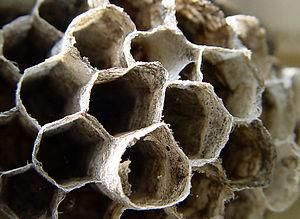
Le nid désigne généralement la structure construite par les oiseaux pour fournir un premier abri à leur progéniture. Les nids sont généralement fabriqués à partir de matériaux organiques tels que brindilles, herbes, mousses ou feuilles, parfois garnis de plumes. Certains oiseaux, comme le faucon pèlerin, peuvent utiliser le nid abandonné d'autres espèces, d'autres comme le coucou, pondent dans la couvée d'une autre espèce. Quelques espèces de martinets fabriquent des nids de salive improprement dits « nids d'hirondelles », comestibles.